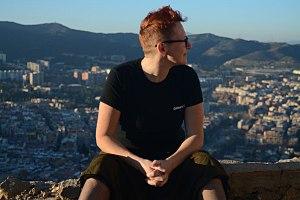
Brigitte Vasallo est une écrivaine espagnole antiraciste, connue pour ses critiques portant sur l'islamophobie, le purple-washing et l'homonationalisme.